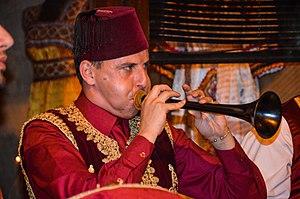
un membre de la troupe Boutka joue à la Zorna